Josef von Hempel

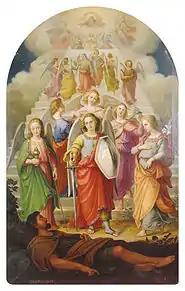
Jacob's Dream of the Staircase to Heaven (1855)

In the Spring of 1821, he took a trip to Rome with a stopover at Florence, where he made the acquaintance of Leopold Kupelwieser and other like-minded young artists who encouraged his dislike of the Academy's style. He continued to Rome, copying paintings and producing scenes from nature, then returned home in 1825.